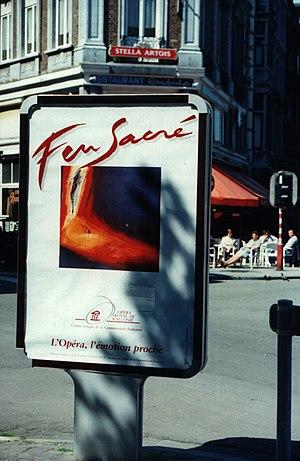
Feu sacré
Kóstas Lefkóchir ou Costa Lefkochir est un artiste peintre, sculpteur et créateur d'installations né à Héraklion, le 30 août 1952. Etudes à l'Académie Royale des Beaux-Arts de Liège, Belgique. Depuis 1976 vit et travaille en Belgique et sur l’île de Paros, Grèce.